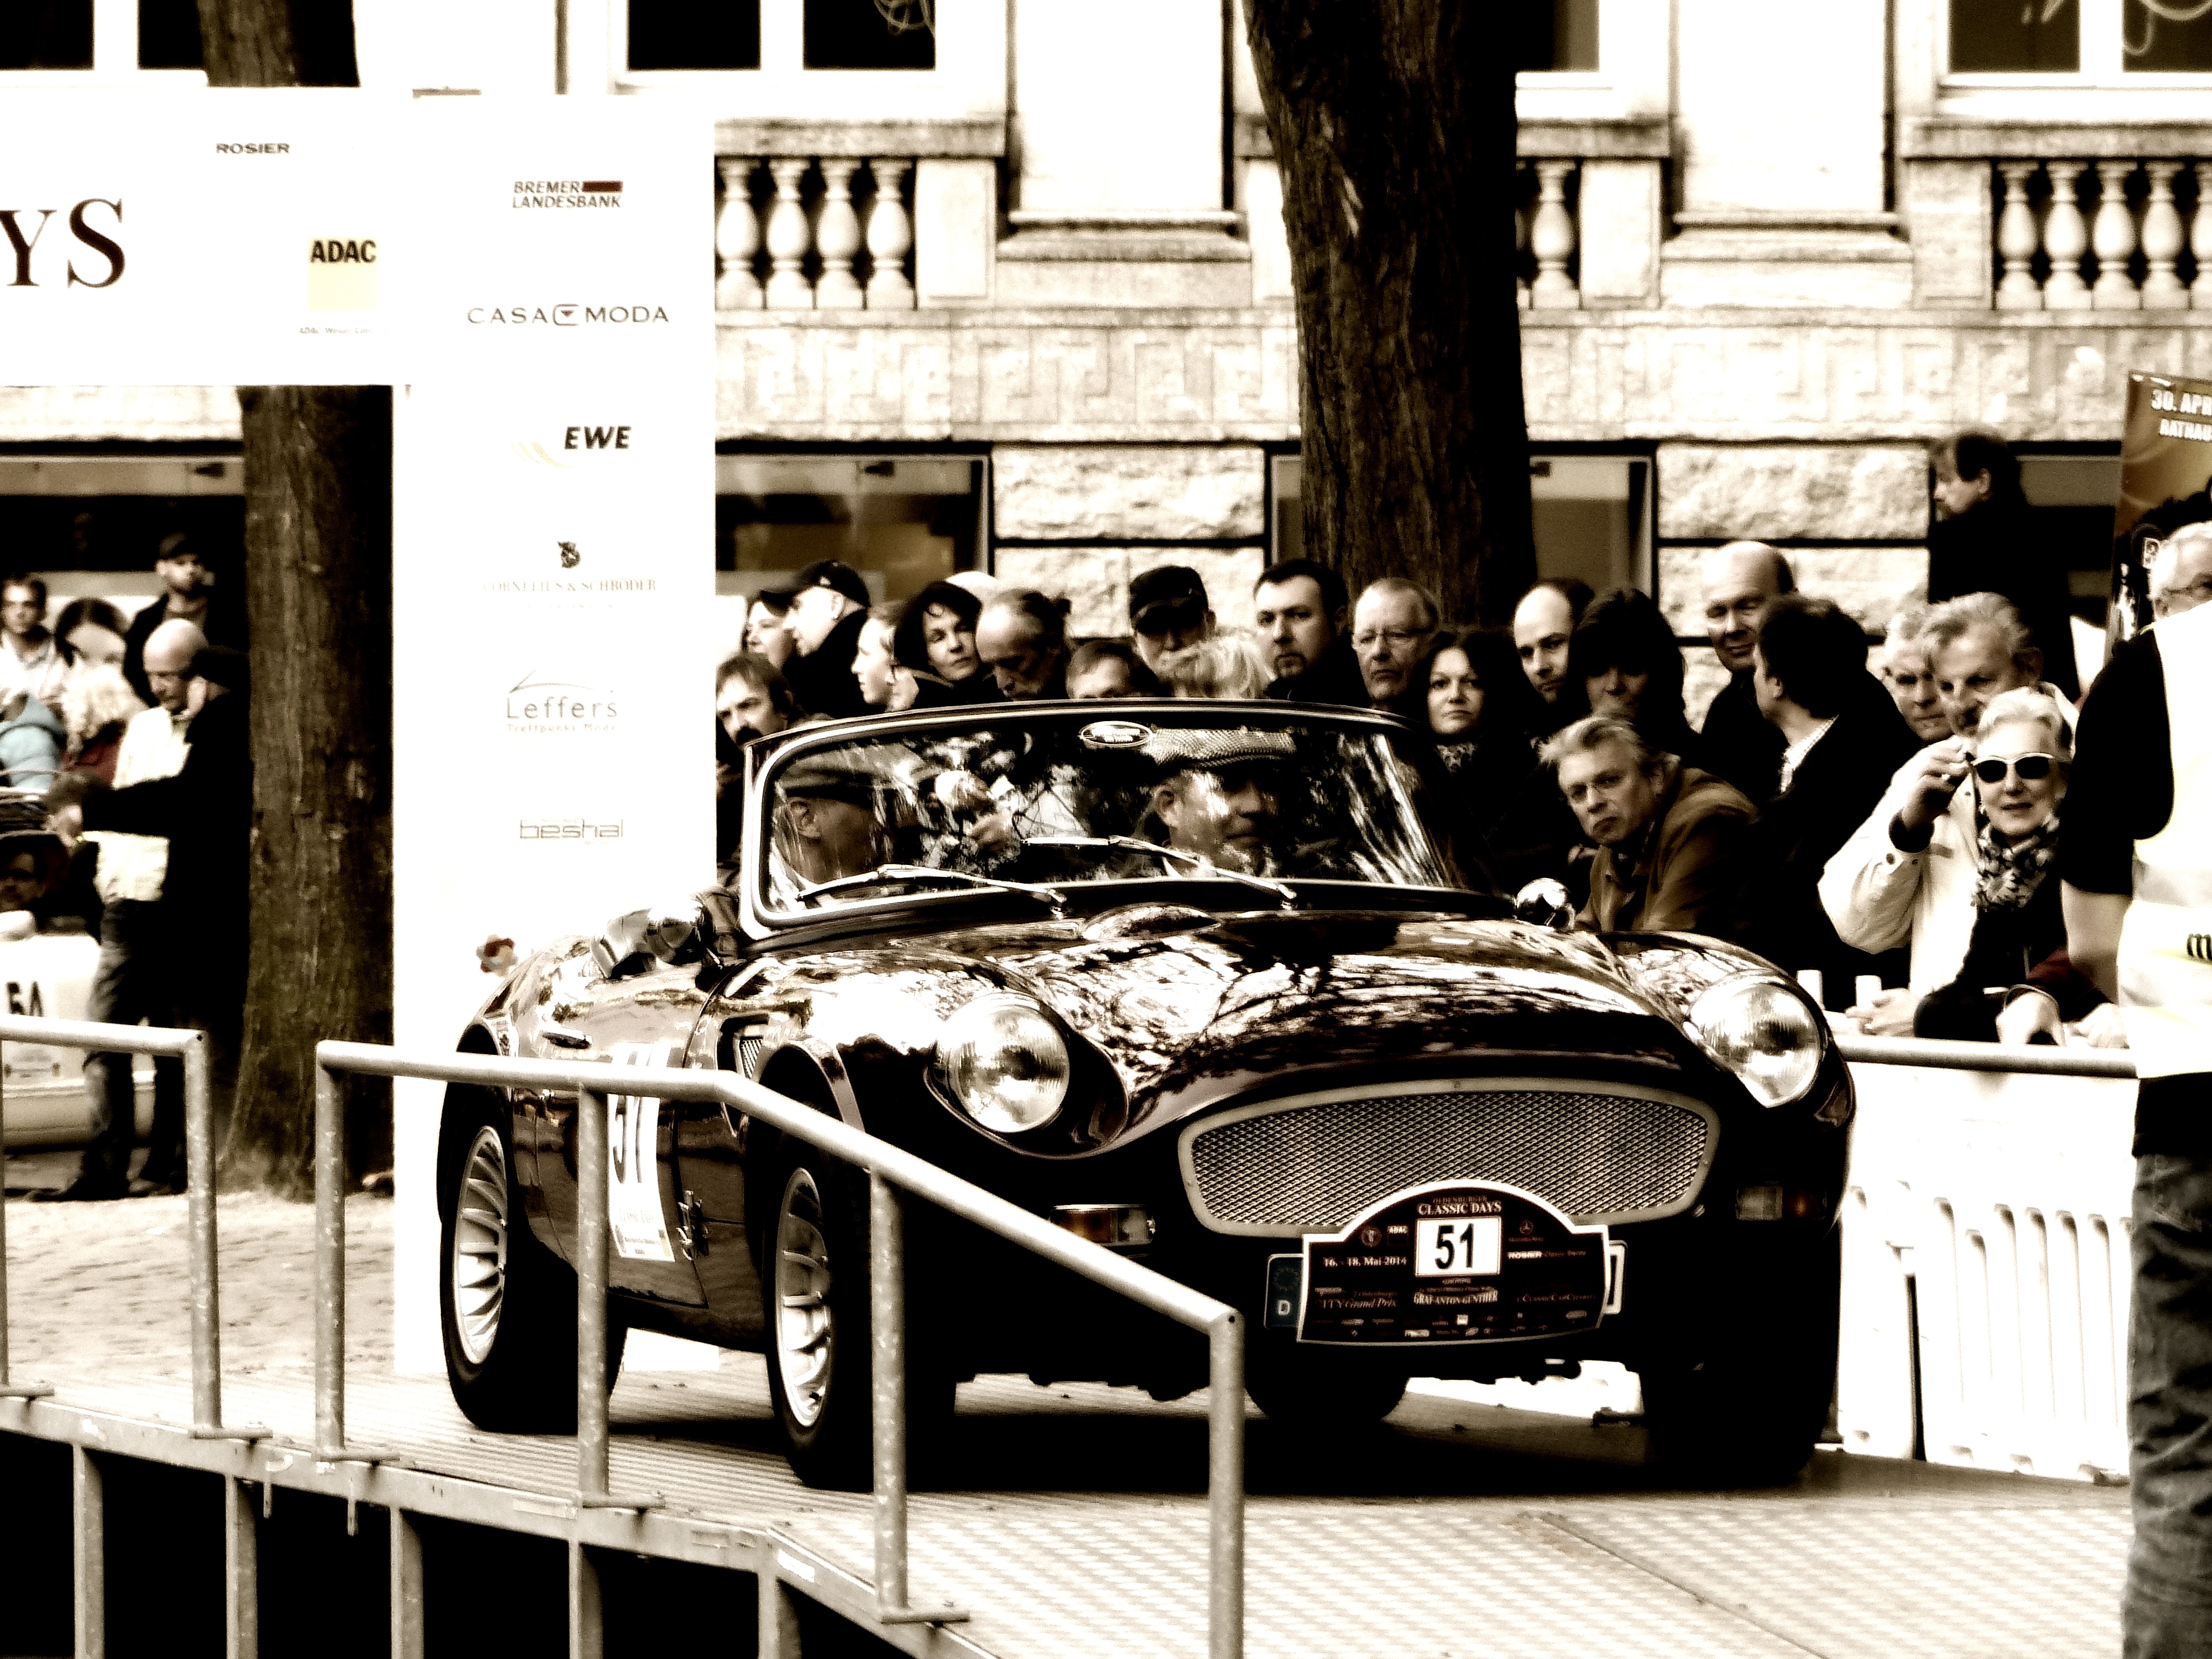
black and white, road, street, car, vehicle, auto, monochrome, automotive, sports car, vintage car, photograph, oldtimer, history, classic, rally, racing car, monochrome photography